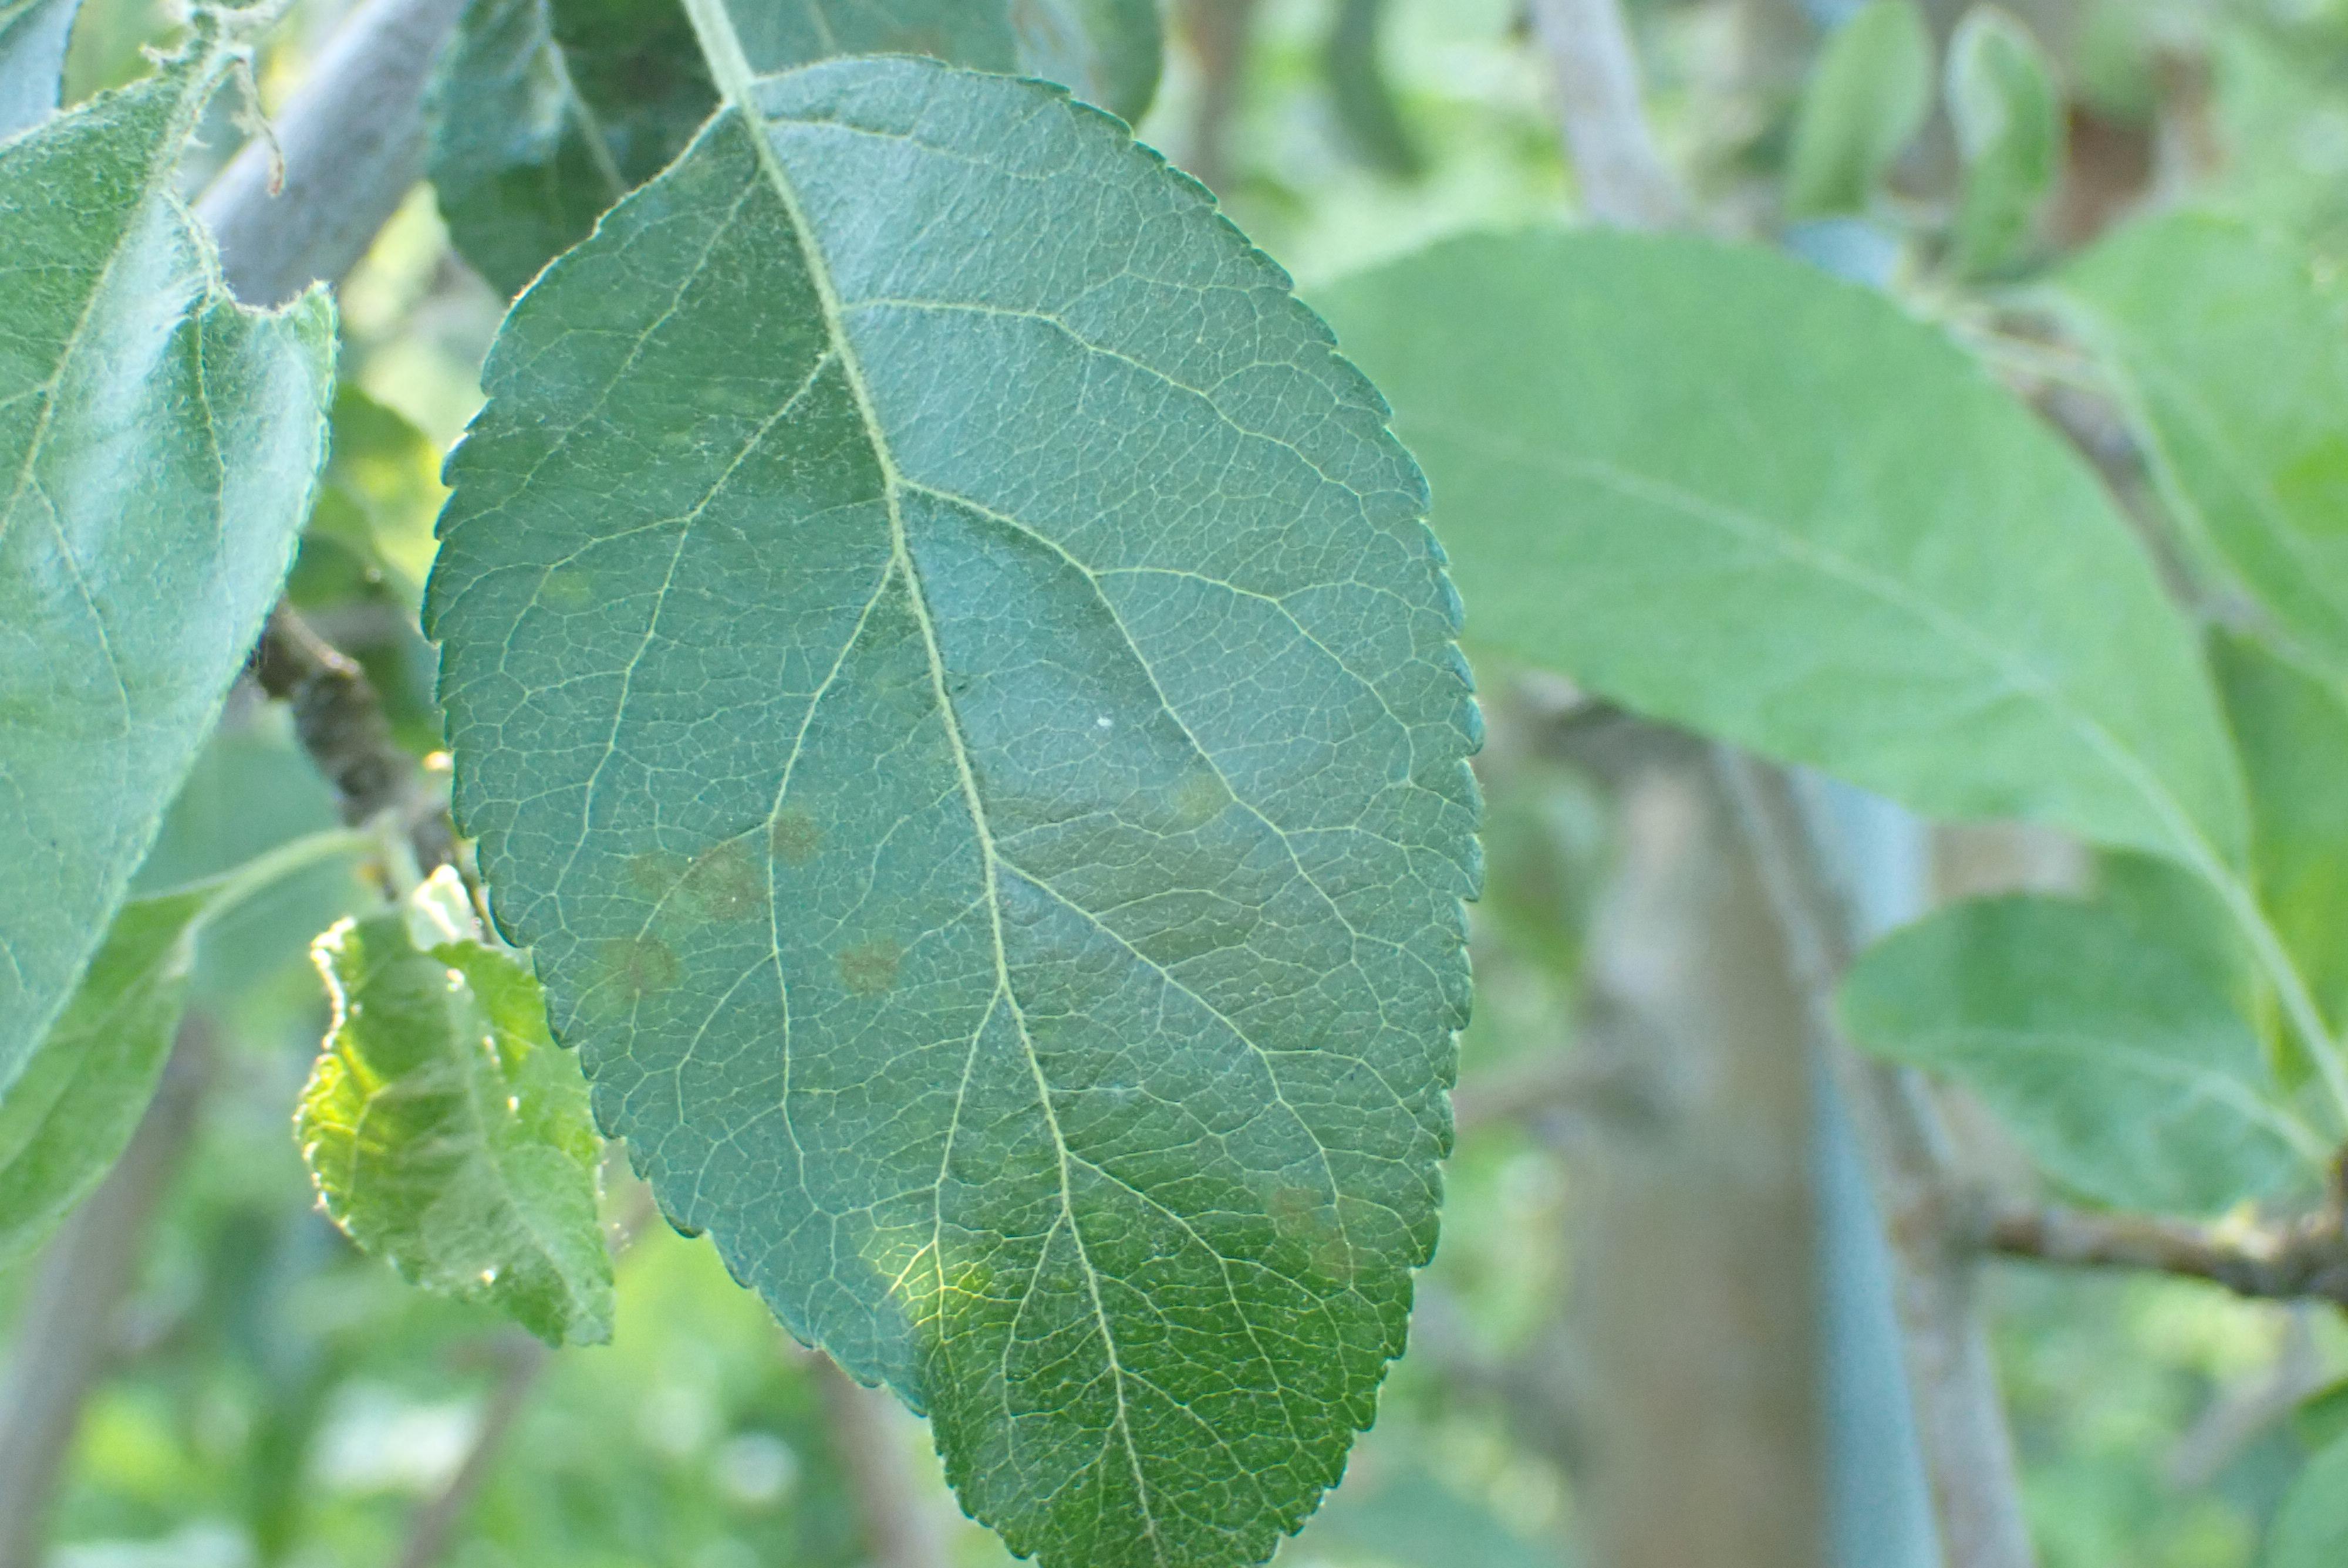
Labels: scab